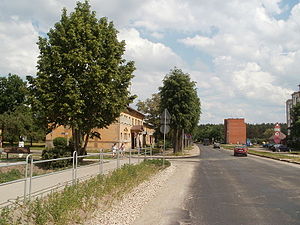
Baloži
Baloži er beliggende i Rigas distrikt i det centrale Letland og fik byrettigheder i 1991. Byen opstod omkring tørvfabrikken "Baloži", der etableredes i 1947. Før Letlands selvstændighed i 1918 var byen også kendt på sit tyske navn Rollbusch.